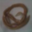
Label: worm